Statue of Liberty

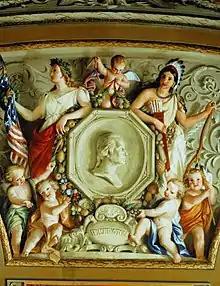
Detail from a 1855–56 fresco by Constantino Brumidi in the Capitol in Washington, D.C., showing two early symbols of America: Columbia (left) and the Indian princess

Bartholdi and Laboulaye considered how best to express the idea of American liberty. In early American history, two female figures were frequently used as cultural symbols of the nation. One of these symbols, the personified Columbia, was seen as an embodiment of the United States in the manner that Britannia was identified with the United Kingdom, and Marianne came to represent France. Columbia had supplanted the traditional European Personification of the Americas as an "Indian princess", which had come to be regarded as uncivilized and derogatory toward Americans. The other significant female icon in American culture was a representation of Liberty, derived from Libertas, the goddess of freedom widely worshipped in ancient Rome, especially among emancipated slaves. A Liberty figure adorned most American coins of the time, and representations of Liberty appeared in popular and civic art, including Thomas Crawford's "Statue of Freedom" (1863) atop the dome of the United States Capitol Building.